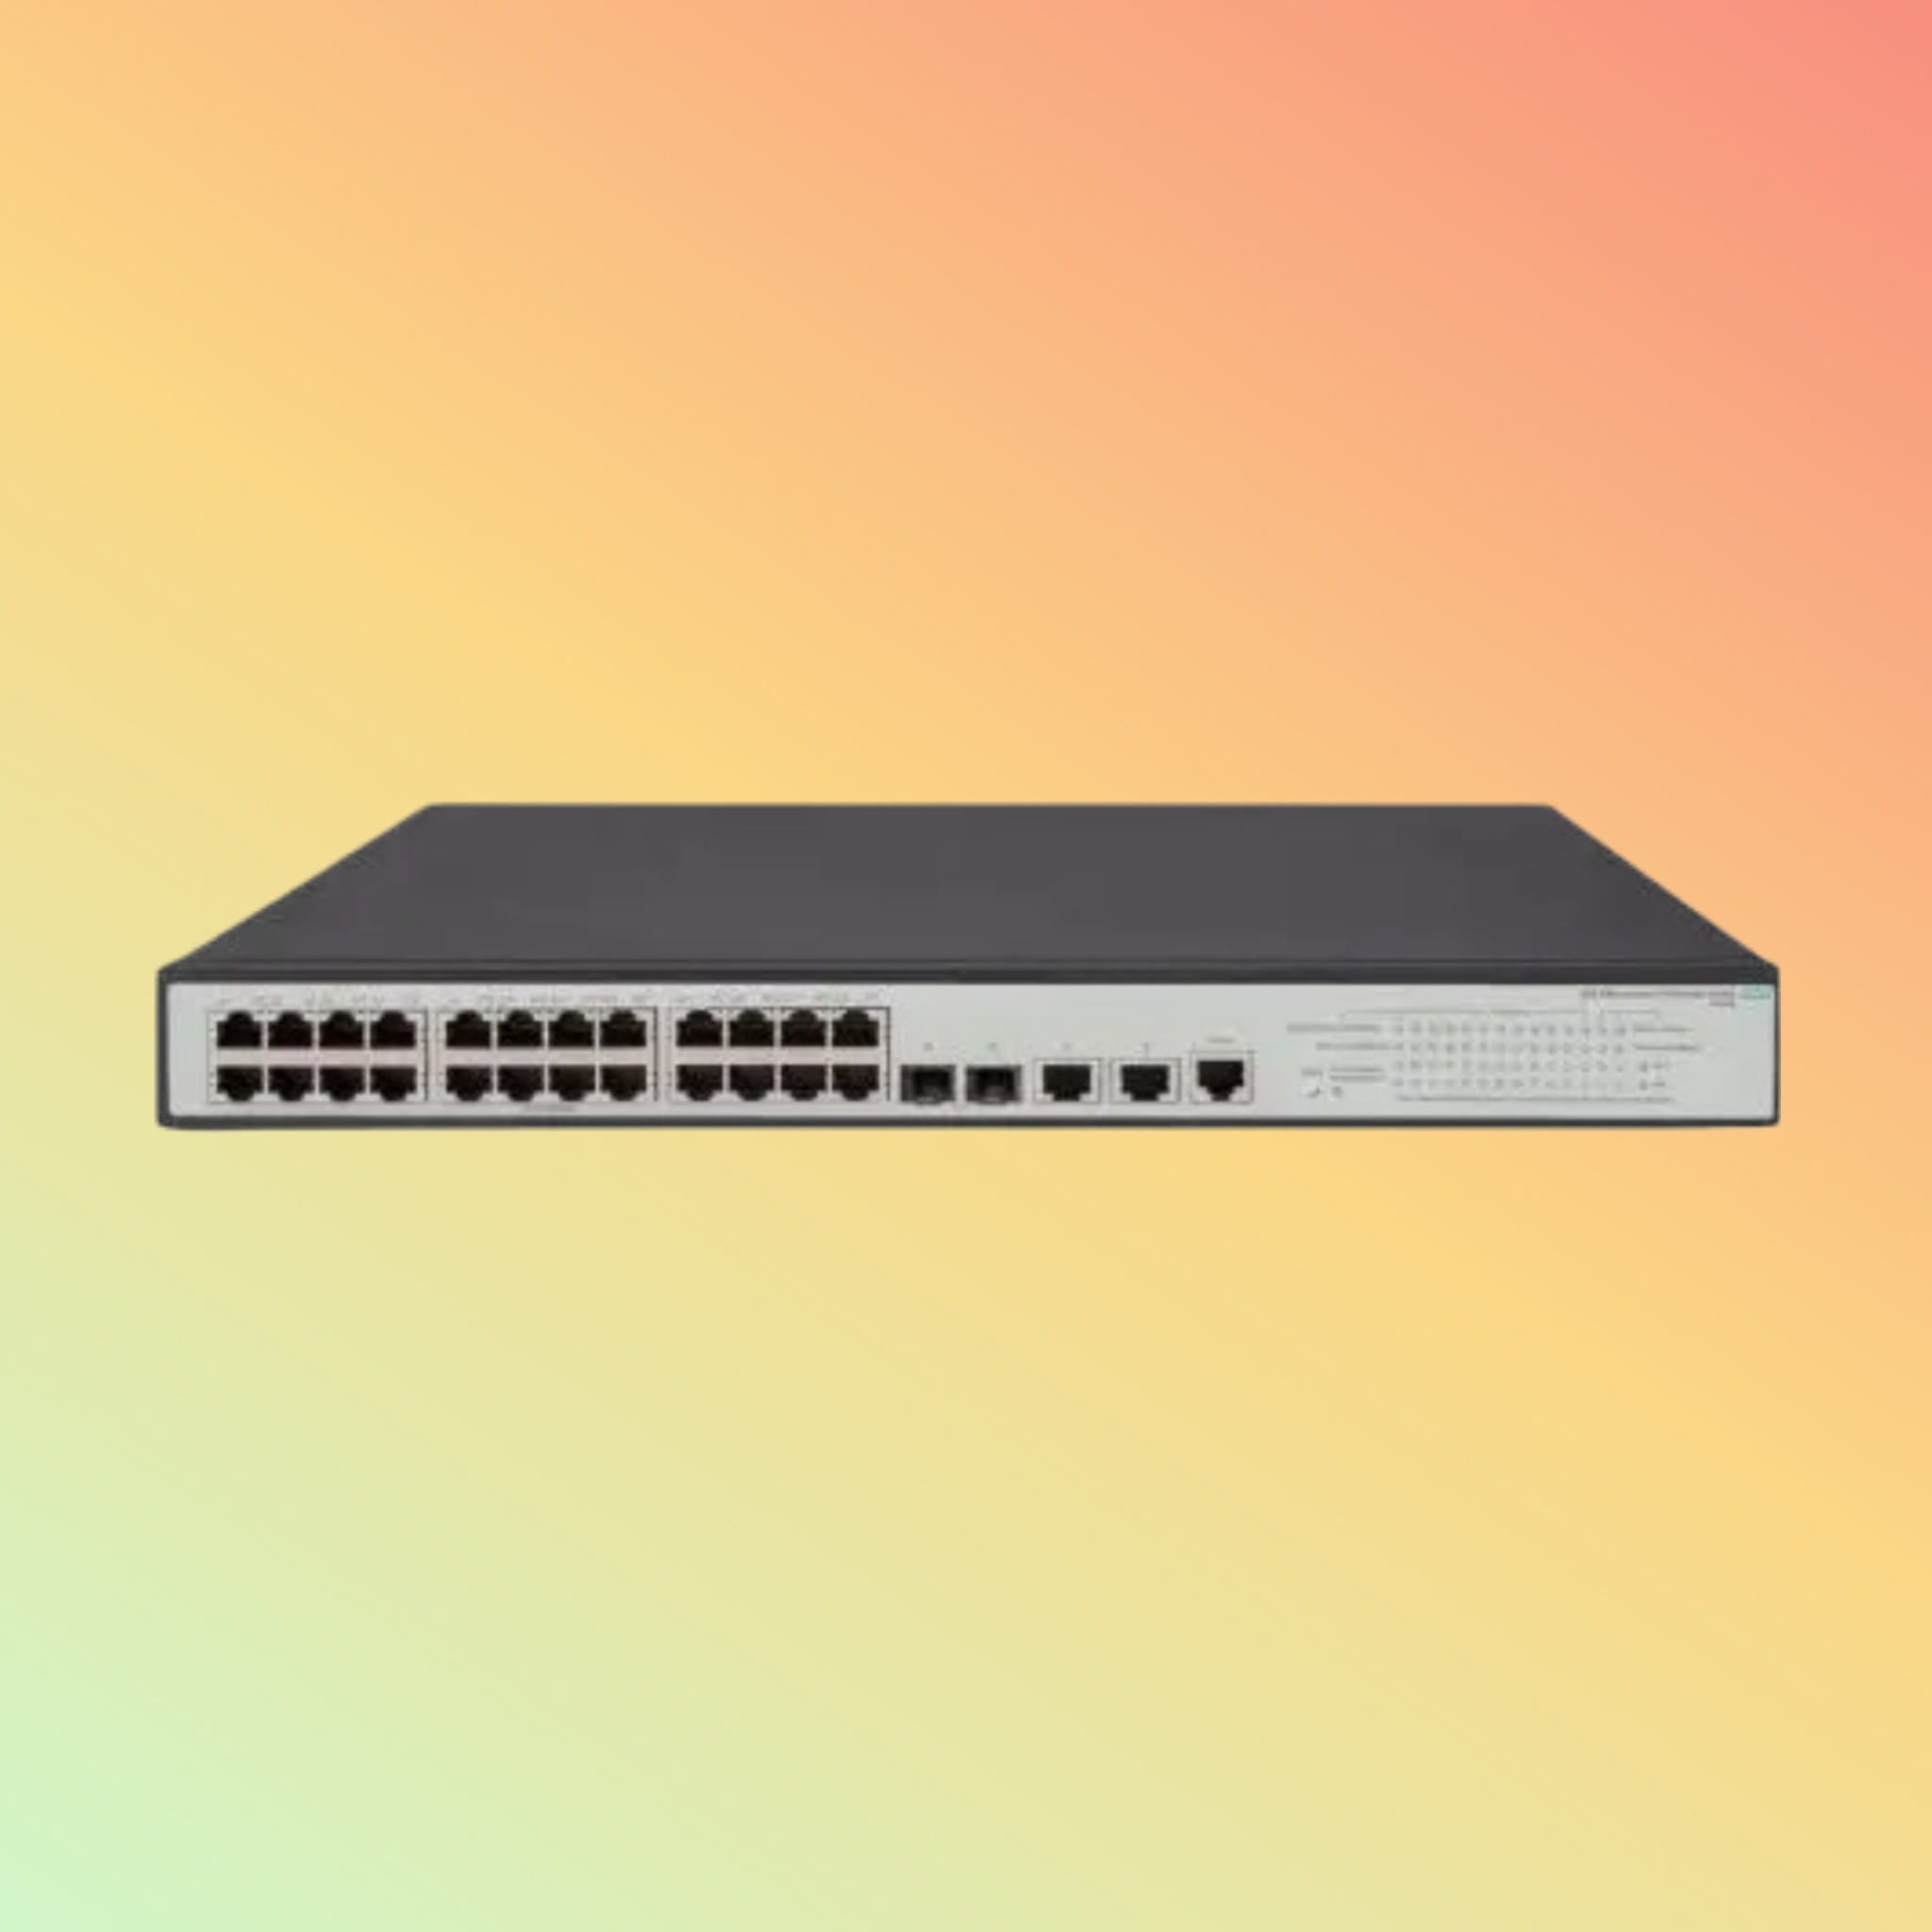
HPE Aruba OfficeConnect 1950 (JG962A) Switch - 24 x Gigabit Ethernet PoE+ Ports RJ-45, 2 x SFP+ fixed 1000/10000 SFP+ ports
Brand: NEO Digital
Elevate your network with the HPE Aruba OfficeConnect 1950 (JG962A), featuring 24 PoE+ Gigabit ports and 2 fixed SFP+ 10GbE uplinks for high-speed, power-efficient connectivity. Overview The HPE Aruba OfficeConnect 1950 (JG962A) Switch is a high-performance networking solution ideal for small to medium-sized businesses (SMBs). With 24 Gigabit Ethernet PoE+ ports and two fixed 10GbE SFP+ uplinks, this switch combines power delivery, high-speed data connectivity, and advanced management features, making it an excellent choice for modern business environments. Product Description Designed to handle demanding network requirements, the JG962A is a managed switch that supports Power over Ethernet Plus (PoE+) to deliver up to 30W per port. This feature is perfect for powering devices like VoIP phones, wireless access points, and surveillance cameras. Its dual 10GbE SFP+ uplinks enable fast, high-capacity connections to network cores or storage systems. Layer 3 static routing, VLANs, QoS, and robust security options ensure a secure and optimized network. Key Features 24 PoE+ Gigabit Ethernet Ports: Provide up to 30W per port, suitable for high-power network devices. 2 Fixed SFP+ Uplinks: Support 1GbE/10GbE speeds for fast and scalable connections to network backbones. Advanced Network Management: Includes Layer 3 static routing, VLANs, QoS, and robust security protocols. Energy Efficient: Features IEEE 802.3az for reduced power consumption during low activity periods. Intuitive Web Interface: Simplifies setup and management, making it accessible even for non-IT professionals. Rack-Mountable Design: Easy to integrate into standard server racks, maximizing space efficiency. Product Quality and Performance The JG962A delivers reliable, high-speed performance with low latency, ensuring that your network can handle high-bandwidth tasks and numerous connected devices without compromising stability. Specifications Ports: 24 x 10/100/1000 Mbps RJ-45 PoE+ ports, 2 x 10GbE SFP+ fixed ports PoE Power Budget: Sufficient to support multiple high-power devices simultaneously Switching Capacity: High bandwidth to handle large traffic loads Form Factor: Rack-mountable Management: Comprehensive web-based management for network configuration and monitoring Purpose of Use Ideal for SMBs and growing enterprises that need a reliable, scalable network infrastructure. This switch is suitable for environments with high-density PoE+ devices, such as offices, retail stores, and educational campuses. How to Use Mount the switch in a rack or place it on a secure surface. Connect the power cable and attach PoE+ devices (e.g., IP cameras, VoIP phones) to the Ethernet ports. Use the SFP+ ports for uplink connections to other switches or core networks. Access the web-based management interface to configure the network, including VLANs, QoS, and security settings. Supported OS/Application/Industries Compatible with all major operating systems, the JG962A is a versatile solution for industries such as: Corporate Offices: Manage VoIP phones and wireless APs efficiently. Retail: Power and connect PoS systems and surveillance cameras. Education: Support high-speed connectivity for classrooms and administrative offices. Benefits & Compatibility The switch simplifies deployment and enhances network flexibility. It supports a wide range of devices and integrates seamlessly with other Aruba products and standard networking equipment. Warranty and FAQs HPE offers a limited lifetime warranty on the OfficeConnect 1950 series, including technical support and next-business-day replacement. Visit HPE's official support portal for detailed information. Stock Availability For current availability, contact our sales team. Stock levels can vary based on demand. Best Price Guarantee We offer competitive pricing on the Aruba OfficeConnect 1950 (JG962A). If you find it cheaper elsewhere, let us know, and we’ll strive to match or beat the price. After Sales Support Our dedicated support team is available to assist with installation, configuration, and troubleshooting to ensure a smooth experience. Request for Customer Reviews and Testimonials Share your experience with the JG962A switch to help other customers make informed decisions. Your feedback is valuable! Disclaimer All information provided is for general informational purposes only and subject to change without notice. Product images are for illustration purposes and may not accurately represent the actual product. Verify details with our sales team before purchasing, as specifications, availability, and pricing are subject to change
Category: Electronics > Networking > Hubs & Switches